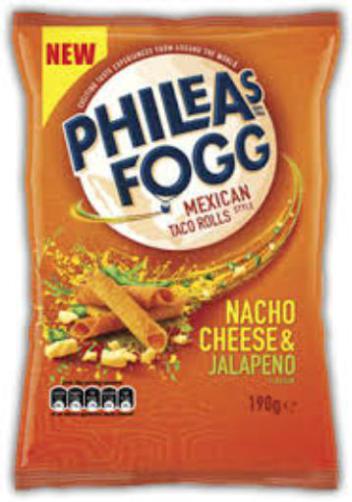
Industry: Food